1968 Winter Olympics

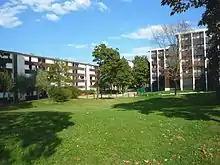
Olympic Village in 2014.

The Olympic village was located in the southern part of the city on the border with the suburbs of Échirolles and Eybens. The chosen place was the site of the former Grenoble-Mermoz Airport, a large housing estate with 6,500 rooms was built in two years. After the games some areas was turned a primary school, secondary school, nursery, youth center, shopping center, and a library. The public places are still in use today. The male athletes were housed in a tower block and in eleven apartment blocks. The female athletes lived in a building with 263 individual rooms, which later went on to serve as a home for workers. Other buildings on the estate housed around 12,000 trainers, officials, timekeepers, volunteers, police and drivers. The catering took place in a future school kitchen. Two more secondary Olympic villages were available to the Nordic and Alpine skiers as well as their physios. Holiday homes were also newly built and were located in Autrans and Chamrousse. A year before the Olympics, there was great adversity at the pre-Olympic competitions. The accommodation did not meet the necessary standards, so much so the Austrian team left the village and housed in a local hotel. This led the hosts to have a rethink and make improvements.